Brandt's cormorant

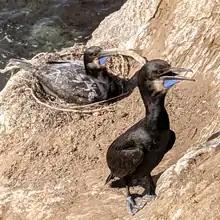
Two adults tend a nest. Both show blue throat patches characteristic of breeding plumage

They typically live in groups. They breed between March and August, and usually have four eggs. Young birds are cared for by both parents.